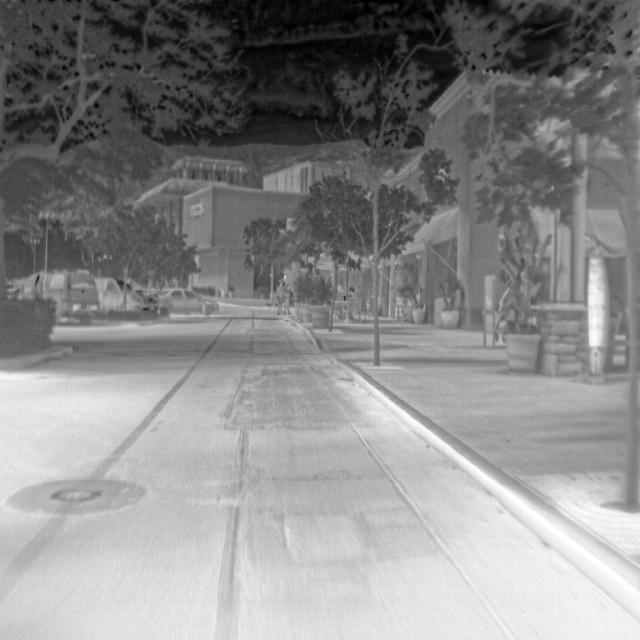
Detected objects:
label: person
label: person
label: person
label: person